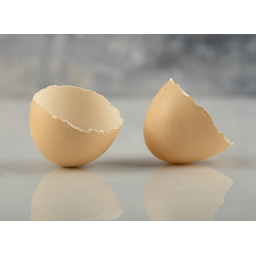
Label: eggshells